Rostislav Sinicyn

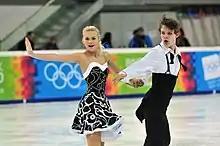
Jana Čejková / Alexandr Sinicyn

Sinicyn is a naturalized Czech citizen. He is married to Natalia Karamyševa. Their son, Alexandr Sinicyn (born 27 March 1996 in Prague), is a competitive ice dancer for the Czech Republic.